House of Sustainability

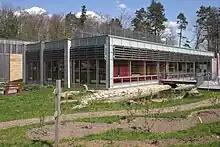
The House of Sustainability with its garden and footbridge over the pond

The House of Sustainability is a project run by the Rhineland-Palatinate Ministry for the Environment and Consumer Protection. The house is in the hamlet of Johanniskreuz in the German municipality of Trippstadt in the middle of the Palatinate Forest within the Palatine Forest-North Vosges Biosphere Reserve. The purpose of the house is to illustrate the concept of sustainability, especially to its adult visitors. The House of Sustainability is part of the Rhineland-Palatinate Efficiency Network ("Effizienz-Netz Rheinland-Pfalz") or EffNet, which aims to deliver better resource efficiency.